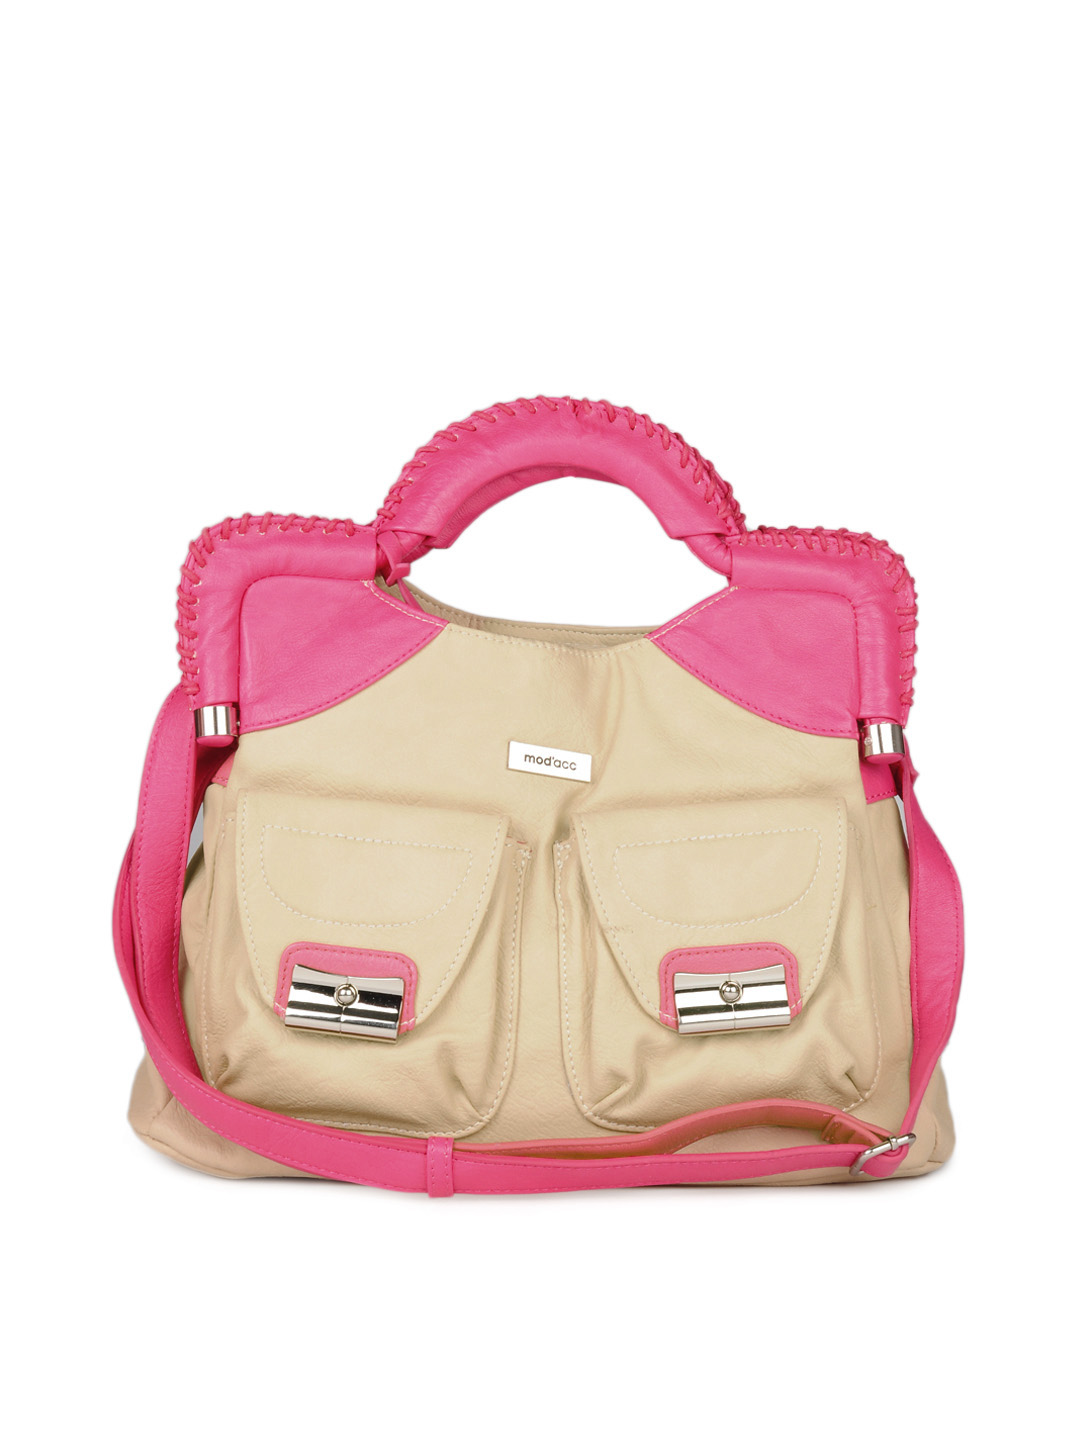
Mod'acc Women Pink & Beige Handbag
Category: Accessories / Bags / Handbags
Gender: Women
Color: Pink
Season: Summer 2012
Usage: Casual